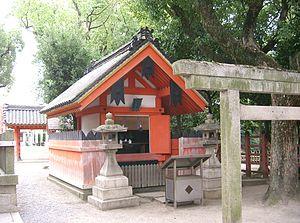
Le Sumiyoshi-taisha, aussi connu sous le nom de grand sanctuaire Sumiyoshi, est un sanctuaire shinto situé dans l'arrondissement de Sumiyoshi à Osaka au Japon. C'est le plus important de tous les sanctuaires Sumiyoshi du Japon. Le plus ancien sanctuaire où sont vénérés les Sumiyoshi sanjin, les trois kamis Sumiyoshi, est le sanctuaire Sumiyoshi de Hakata.